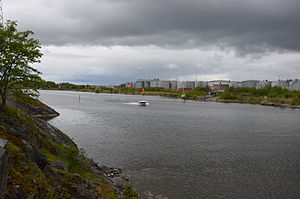
Lindö
Lindökanalen
Lindö er en by i Norrköpings kommun i Östergötlands län i Östergötland i Sverige. I 2010 havde byen 4.915 indbyggere. Lindö ligger cirka fem kilometer nordøst for Norrköping.